Frontenac, Minnesota

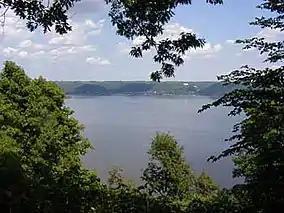
Mississippi River from nearby Frontenac State Park

The Mount Frontenac Ski Resort was located on the north-western edge of Frontenac Station. It had 17 named runs, 6 lifts, and of skiable area. Its longest run was in length. The ski runs have been closed and are now part of an 18-hole golf course.